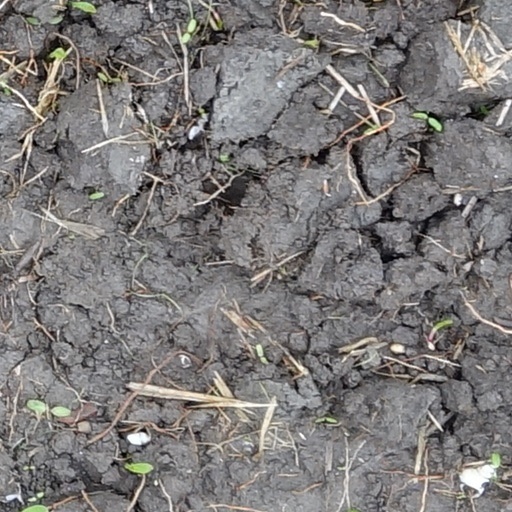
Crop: wheat